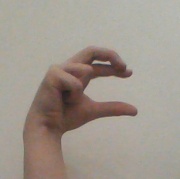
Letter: thal